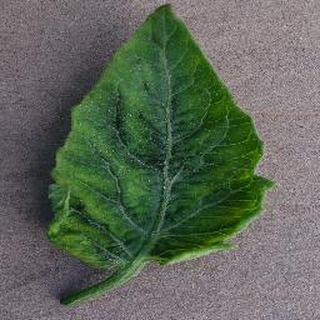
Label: tomato_yellow_leaf_curl_virus